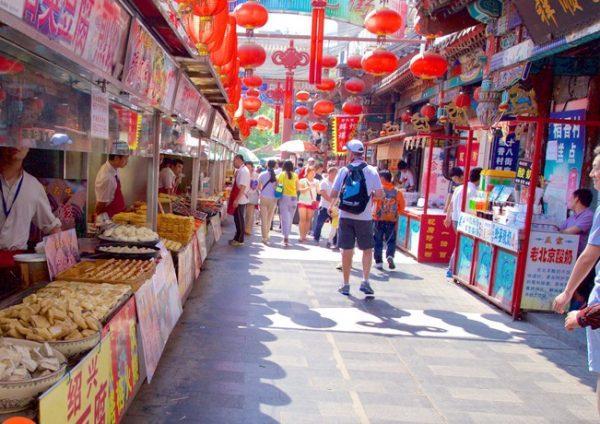
có nhiều mặt hàng ẩm thực được bày bán ở hai bên con phố